Deaf education

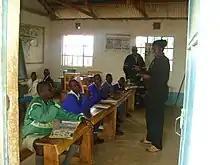
Class for deaf students in Kayieye, Kenya

Deaf education is the education of students with any degree of hearing loss or deafness. This may involve, but does not always, individually-planned, systematically-monitored teaching methods, adaptive materials, accessible settings, and other interventions designed to help students achieve a higher level of self-sufficiency and success in the school and community than they would achieve with a typical classroom education. There are different language modalities used in educational setting where students get varied communication methods. A number of countries focus on training teachers to teach deaf students with a variety of approaches and have organizations to support and advocate for deaf students.